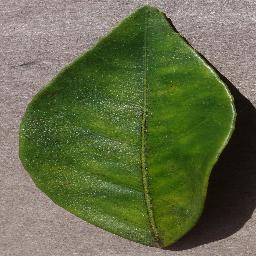
Label: Orange___Haunglongbing_(Citrus_greening)